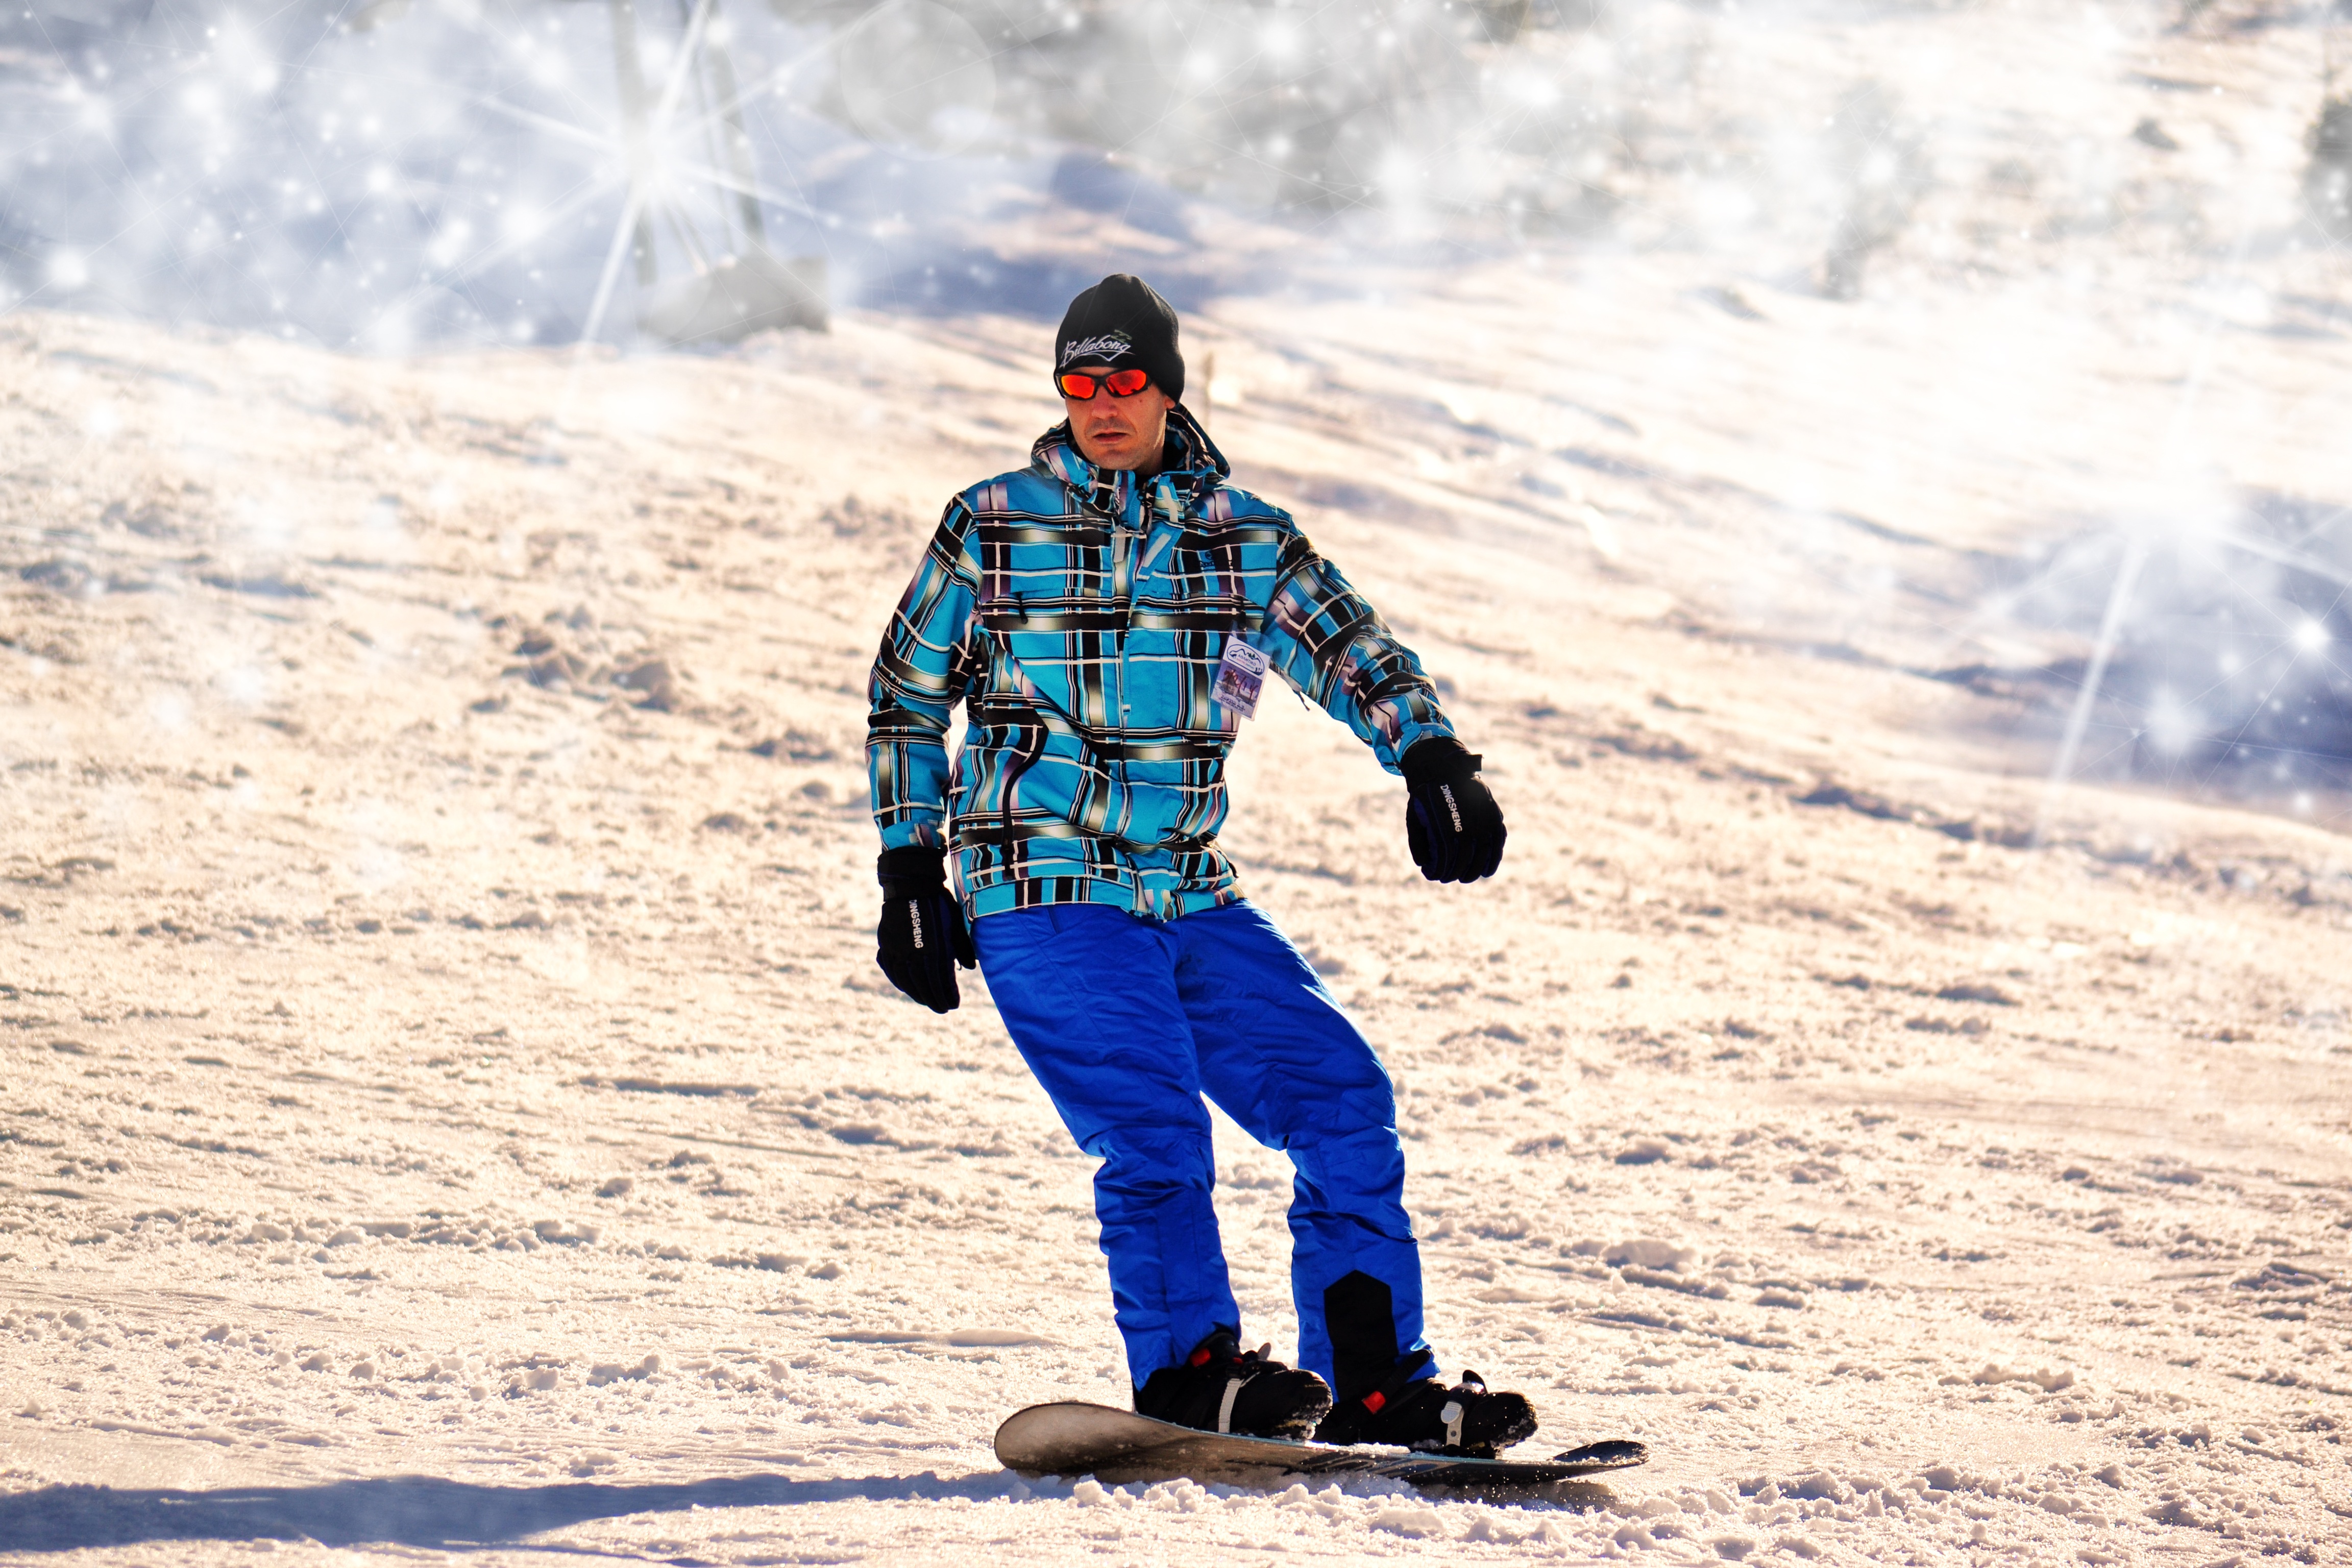
man, nature, outdoor, mountain, snow, cold, winter, board, white, sport, adventure, recreation, young, equipment, action, ride, blue, extreme, snowboard, extreme sport, lifestyle, leisure, season, activity, snowboarder, winter sport, fun, sports, snowboarding, active, extreme sports